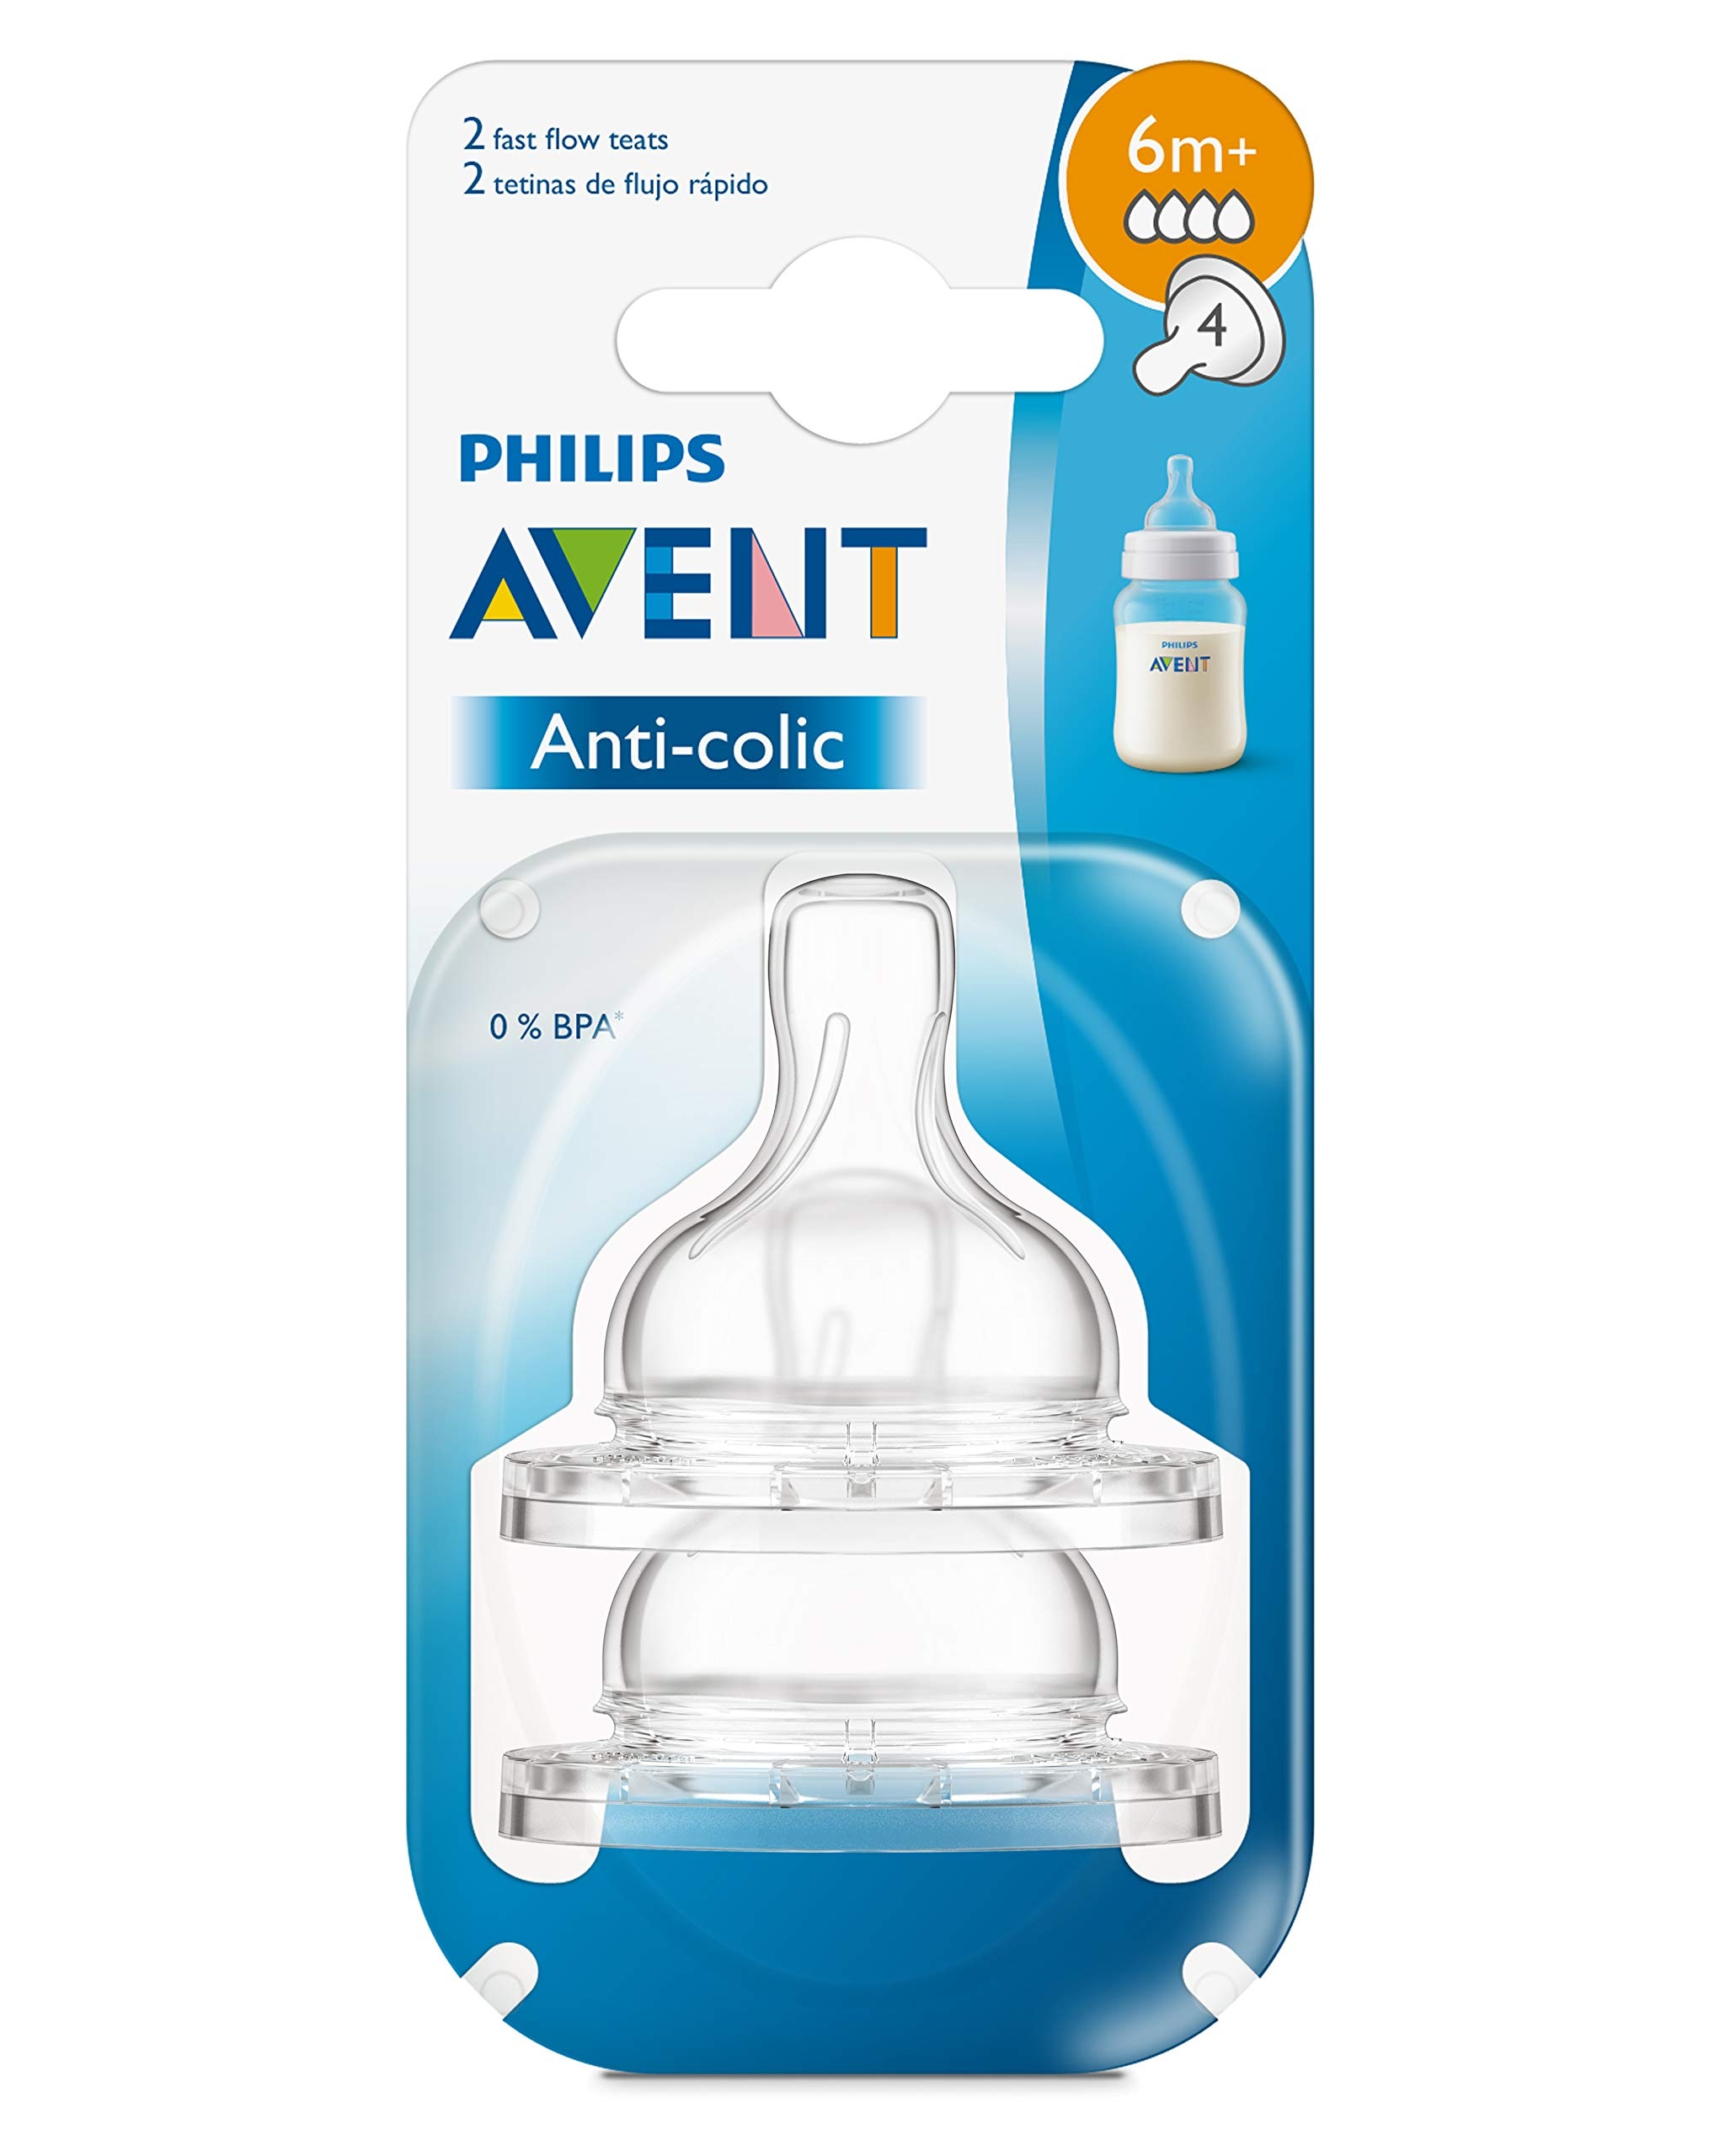
Philips Avent Anti-Colic Teats 6month+ Fast Flow 2 Pack
Keep your precious little one happy and comfortable as they feed with the Philips Avent Classic Teat. Made from extra-soft silicone, this teat has a unique ribbed texture that prevents teat collapse for uninterrupted feeding. It also boasts a clinically-proven anti-colic valve which flexes as your bub feeds to allow air into the bottle - preventing vacuum build-up and venting air towards the back of the bottle. It keeps air in the bottle and away from baby’s tummy to help reduce wind, spit-up, discomfort and burping. Featuring a fast flow rate, this teat is suitable for babies aged approximately six months and older. Product Features: Anti-colic valve Ribbed texture Silicone construction BPA free 2 teats per pack Fast flow rate Suitable for ages 6 months+ Use with Philips Avent Classic feeding bottles
Brand: Philips
Category: Baby & Toddler > Nursing & Feeding > Baby Bottle Nipples & Liners